Steve Jobs

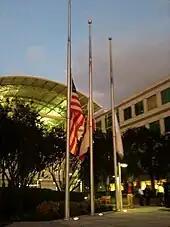
Flags flew at half-staff outside the Apple Infinite Loop campus on the evening of Jobs's death.

In 2001, Jobs was granted stock options in the amount of 7.5 million shares of Apple with an exercise price of $18.30. It was alleged that the options had been backdated, and that the exercise price should have been $21.10. It was further alleged that Jobs had thereby incurred taxable income of $20,000,000 that he did not report, and that Apple overstated its earnings by that same amount. As a result, Jobs potentially faced a number of criminal charges and civil penalties. The case was the subject of active criminal and civil government investigations, though an independent internal Apple investigation completed on December 29, 2006, found that Jobs was unaware of these issues and that the options granted to him were returned without being exercised in 2003.